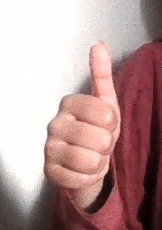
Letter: aleff